Uraan (2010 TV series)

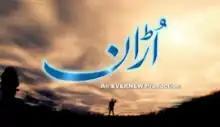
Opening title screen

Uraan (the flight) is a Pakistani drama television serial which premiered on Geo Entertainment on 6 November 2010. The serial is written by Urdu novelist and screenplay writer Umera Ahmed, directed by Yasir Nawaz and produced by Evernew Productions. It is a serial that not only deals with the issues of marriage, divorce and domestic violence but also recognizes the strength, talent and courage of the modern Pakistani woman. Retitled as Maan Jaao, it also aired in India on Zindagi.